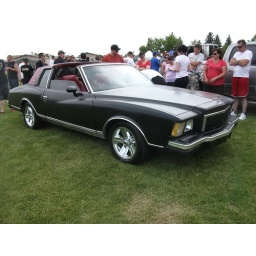
1978 Chevrolet Monte Carlo in flat black with red vinyl roof - rather like my LeBaron except much better.